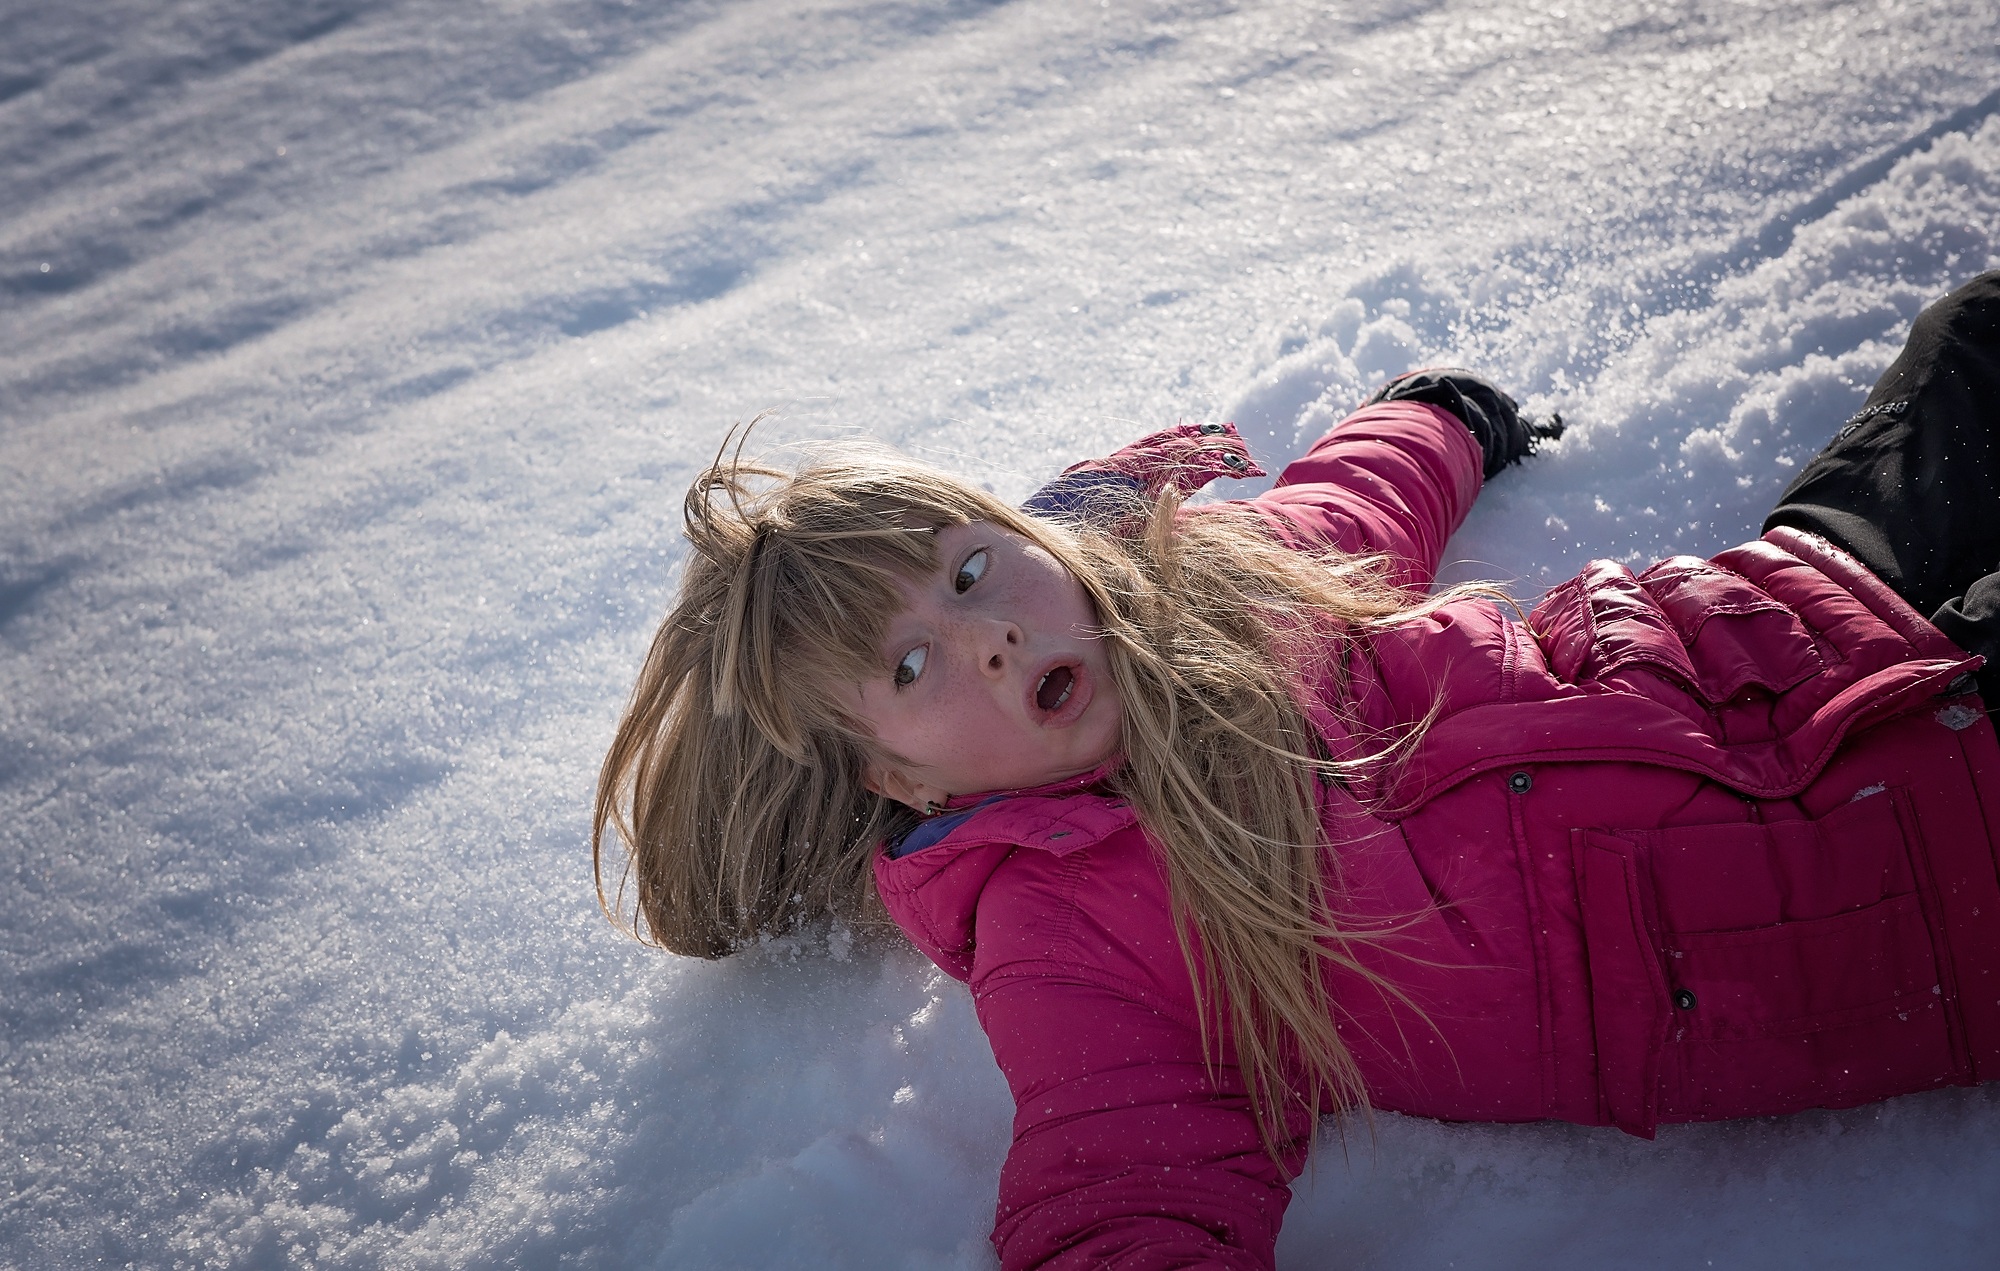
nature, person, snow, winter, girl, woman, spring, weather, child, human, season, fun, downhill, toddler, skin, beauty, down, out, emotion, slippery, scared, slip, interaction, schreck